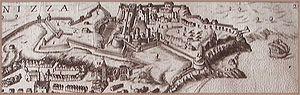
Le château de Nice était un ouvrage fortifié à vocation militaire, présent du XIᵉ au XVIIIᵉ siècle sur une colline rocheuse, surplombant la baie de Nice. Après avoir subi plusieurs sièges, notamment en 1543 et 1691, il fut pris en 1705 par les troupes françaises puis détruit en 1706 sur ordre de Louis XIV.
-420 000 à -380 000 : Des chasseurs nomades s'établissent sur une plage abritée, exposée au sud par Homo erectus sur le site de Terra Amata. Le niveau de la mer était alors à + 26 mètres par rapport à celui d'aujourd'hui, et le fleuve Paillon y débouchait par un estuaire.